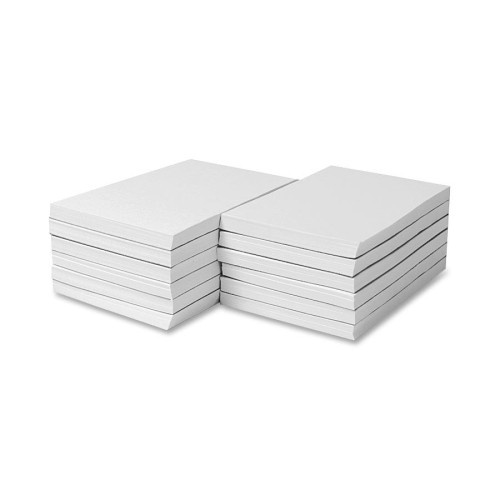
Sparco Products Memorandum Pads, Plain, 16 lb., 3"x5", 100 Sheets, White
Sparco Products Memorandum Pads, Plain, 16 lb., 3"x5", 100 Sheets, WhiteMemorandum pad with plain pages and strong chipboard backing can be used for office, home or school. Pad has 16 lb. paper and features a glued top., UPC: 0-35255-00394-0
Brand: Dollar Days
Category: Office Supplies > General Office Supplies > Paper Products > Notebooks & Notepads > Memo Pads